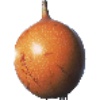
Label: Granadilla 1